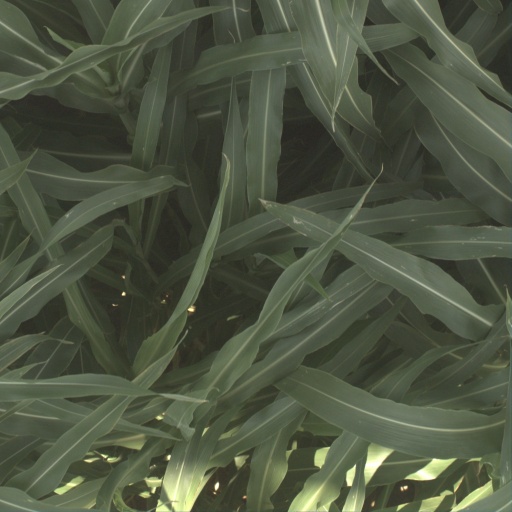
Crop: sorghum